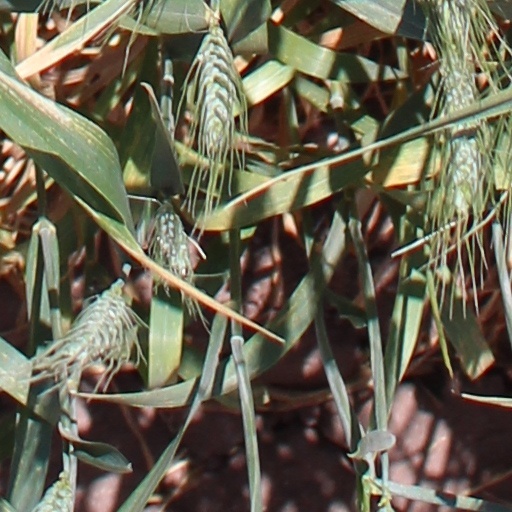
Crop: wheat